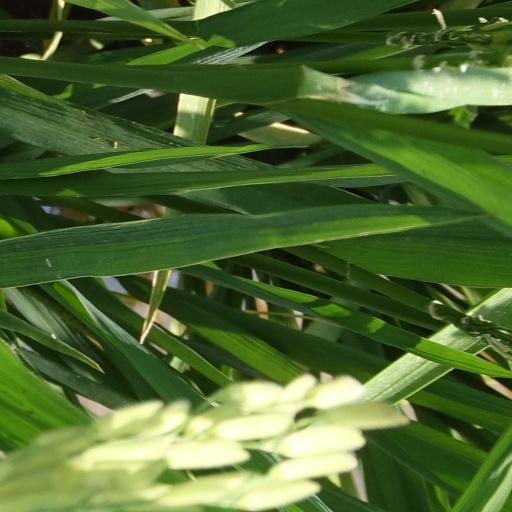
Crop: rice